Kumiko Goto

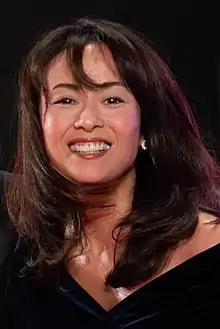
Goto in 2019

is a Japanese actress, model, and former singer active in the 1980s. As an actress, she is known for starring in the "Otoko wa Tsurai yo" films and the Jackie Chan film "City Hunter". In 1995, she quit her acting career and married French racing driver Jean Alesi, with whom she has three children, daughter Helena and sons Giuliano and John.